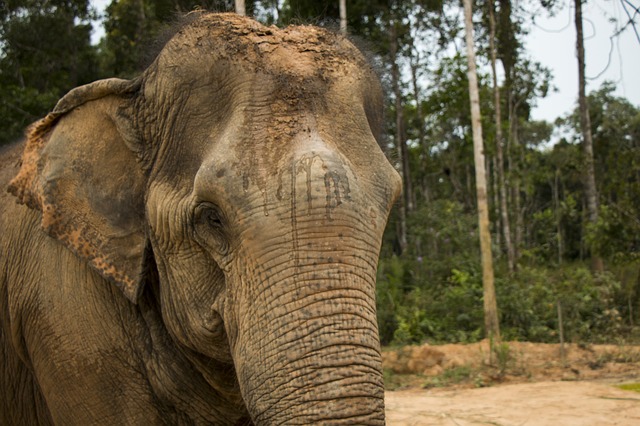
Label: elephant